Chesterfield, Indiana

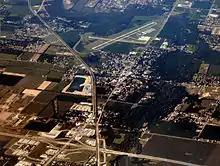
Aerial view of Chesterfield facing southwest

Chesterfield is located in eastern Madison County with a small portion extending east into southwestern Delaware County. It is bordered to the west by the city of Anderson, the Madison county seat, and to the east by the town of Daleville.